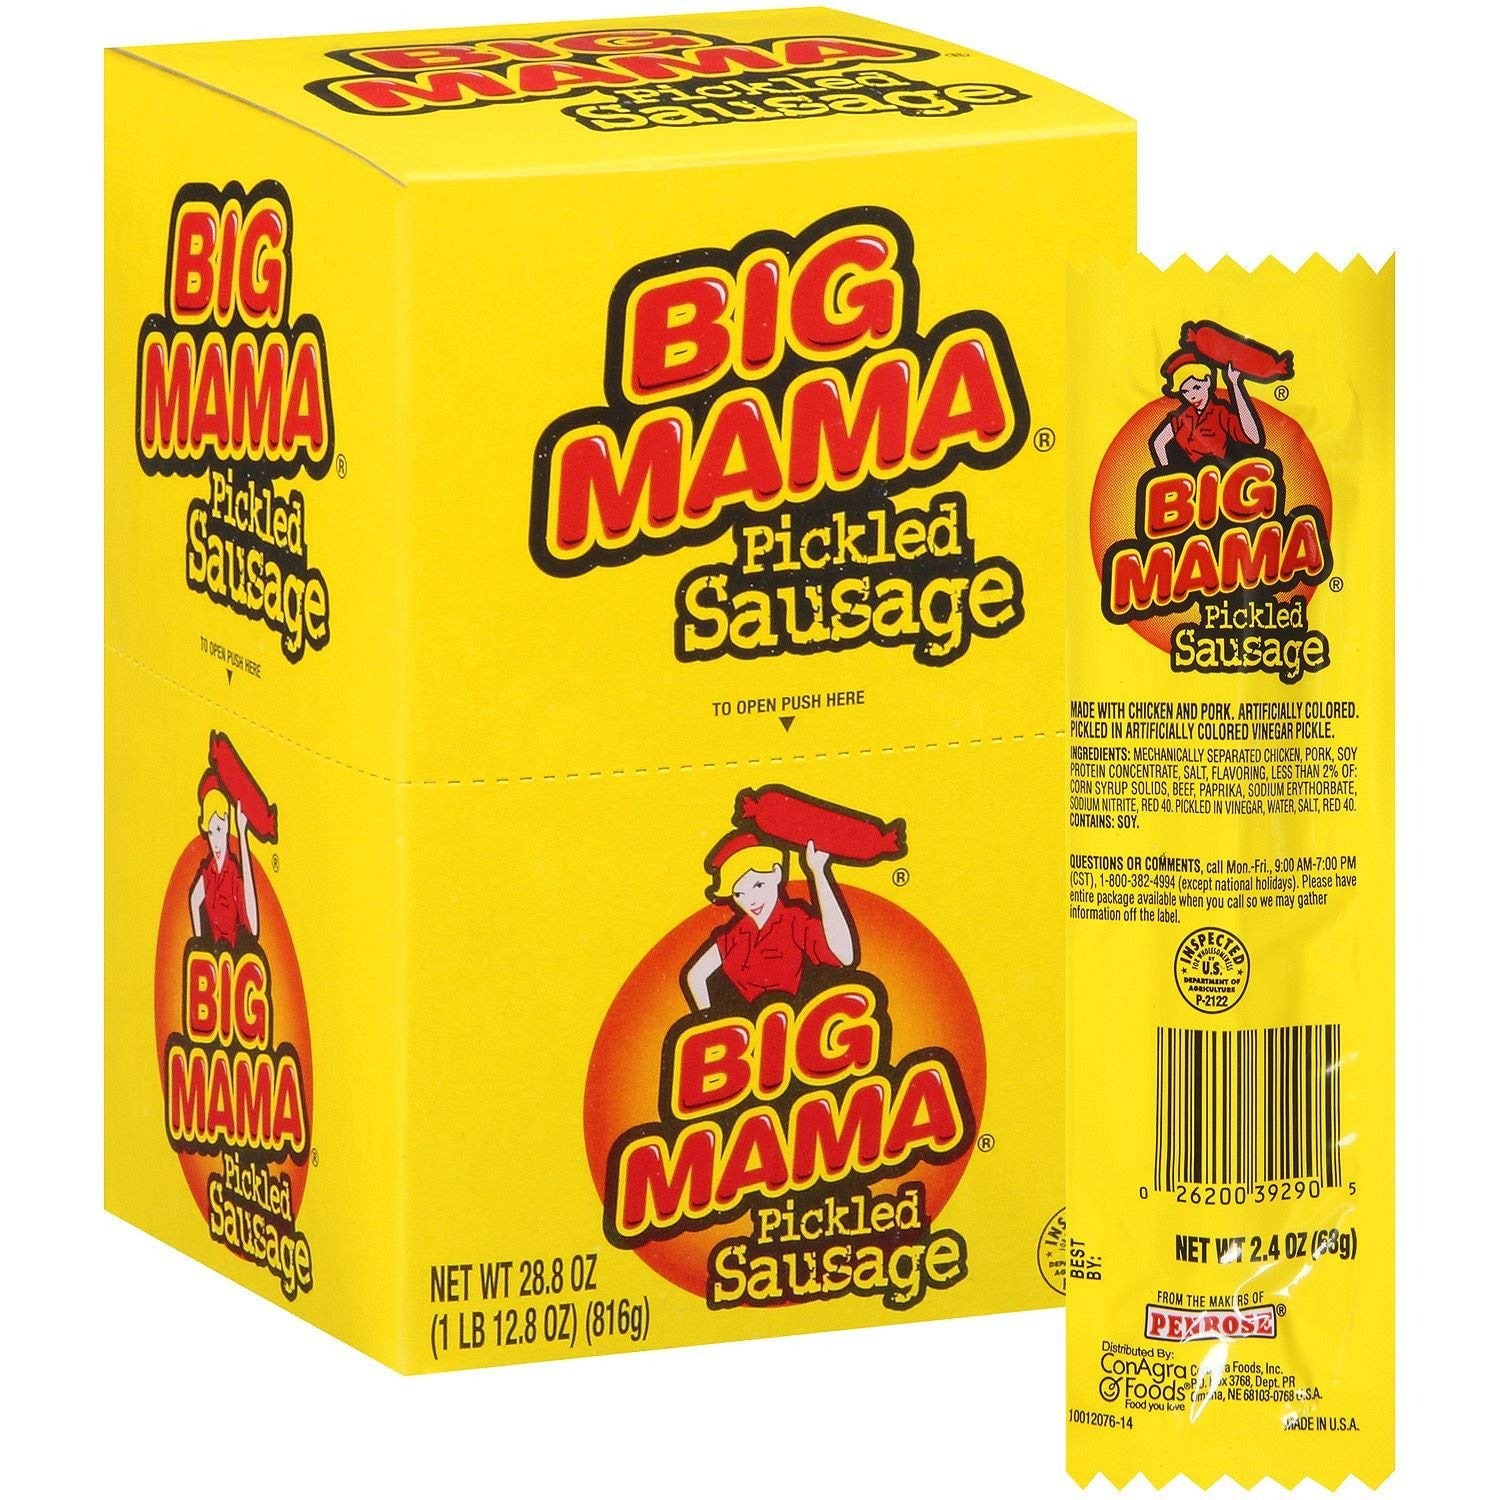
Item Name: Big Mama Pickled Sausage (12 ct.) - SET OF 2
Value: 57.6
Unit: Ounce

Price: 14.98